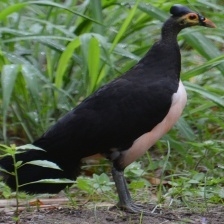
Species: MALEO
Scientific name: MACROCEPHALON MALEO